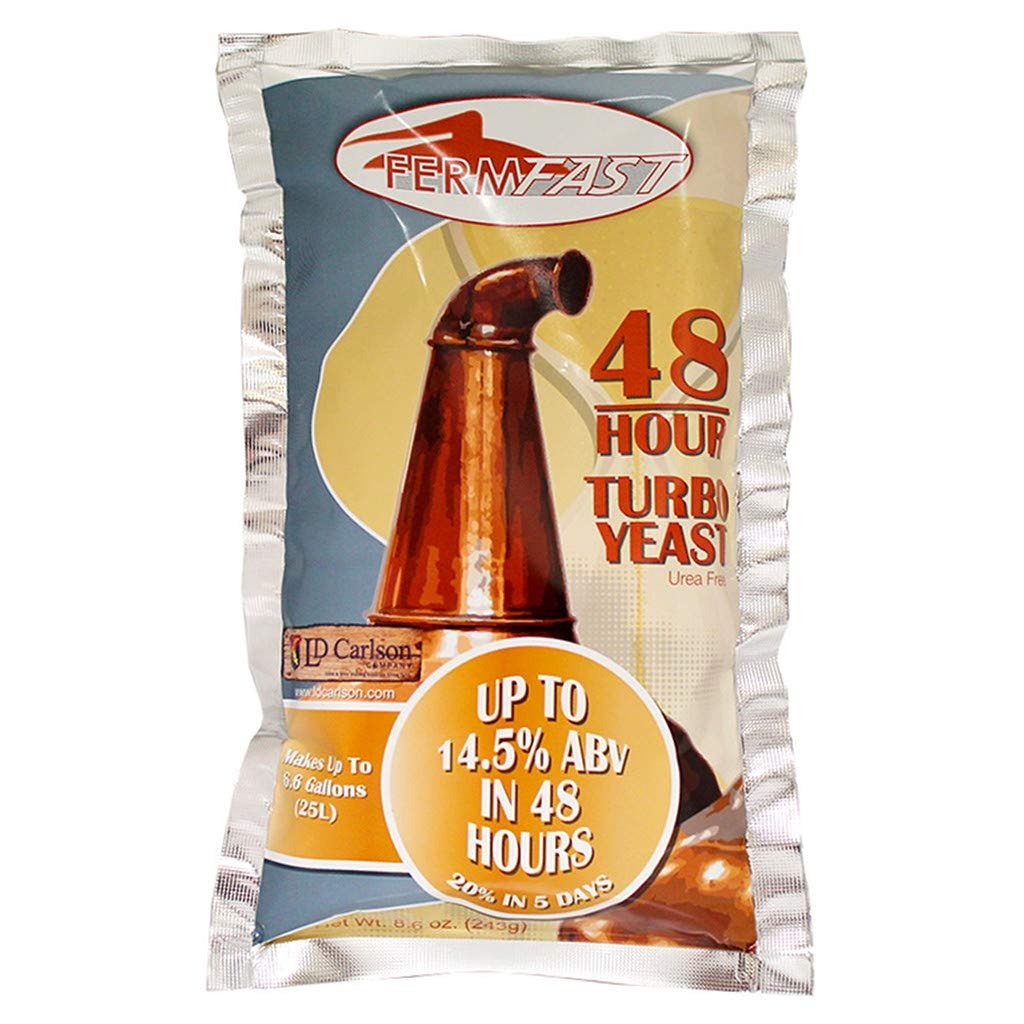
Item Name: FermFast 48-Hour Turbo Yeast, 8.6oz - 10-Pack
Value: 10.0
Unit: Count

Price: 9.135